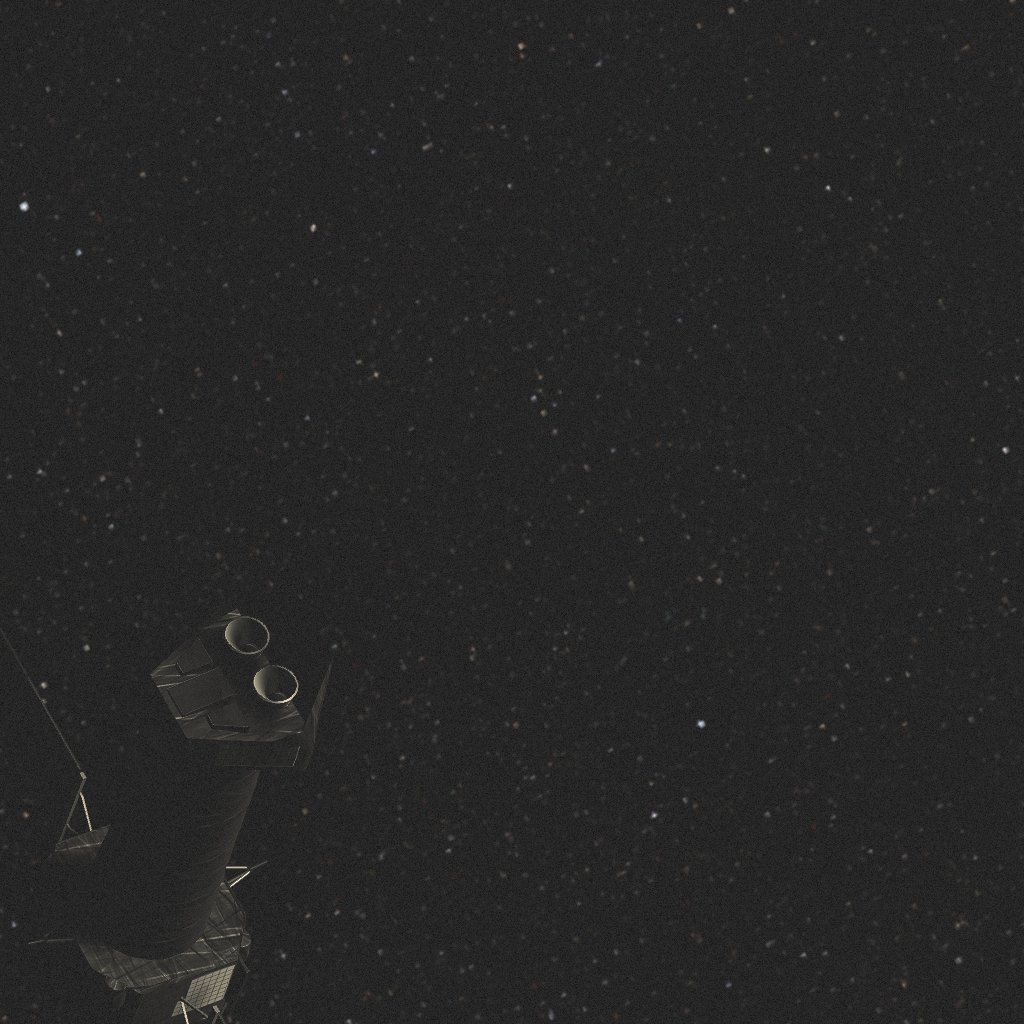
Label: xmm_newton